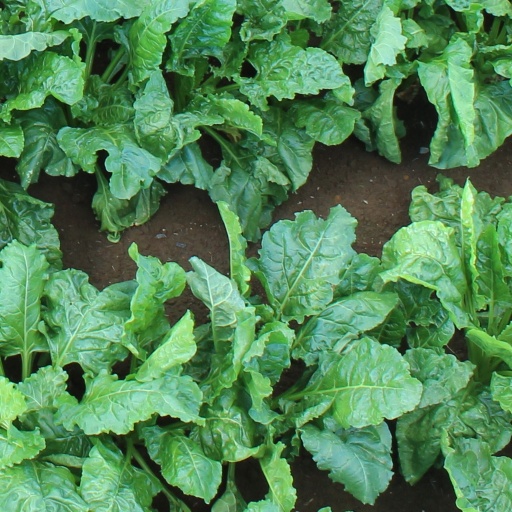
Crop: sugar beet